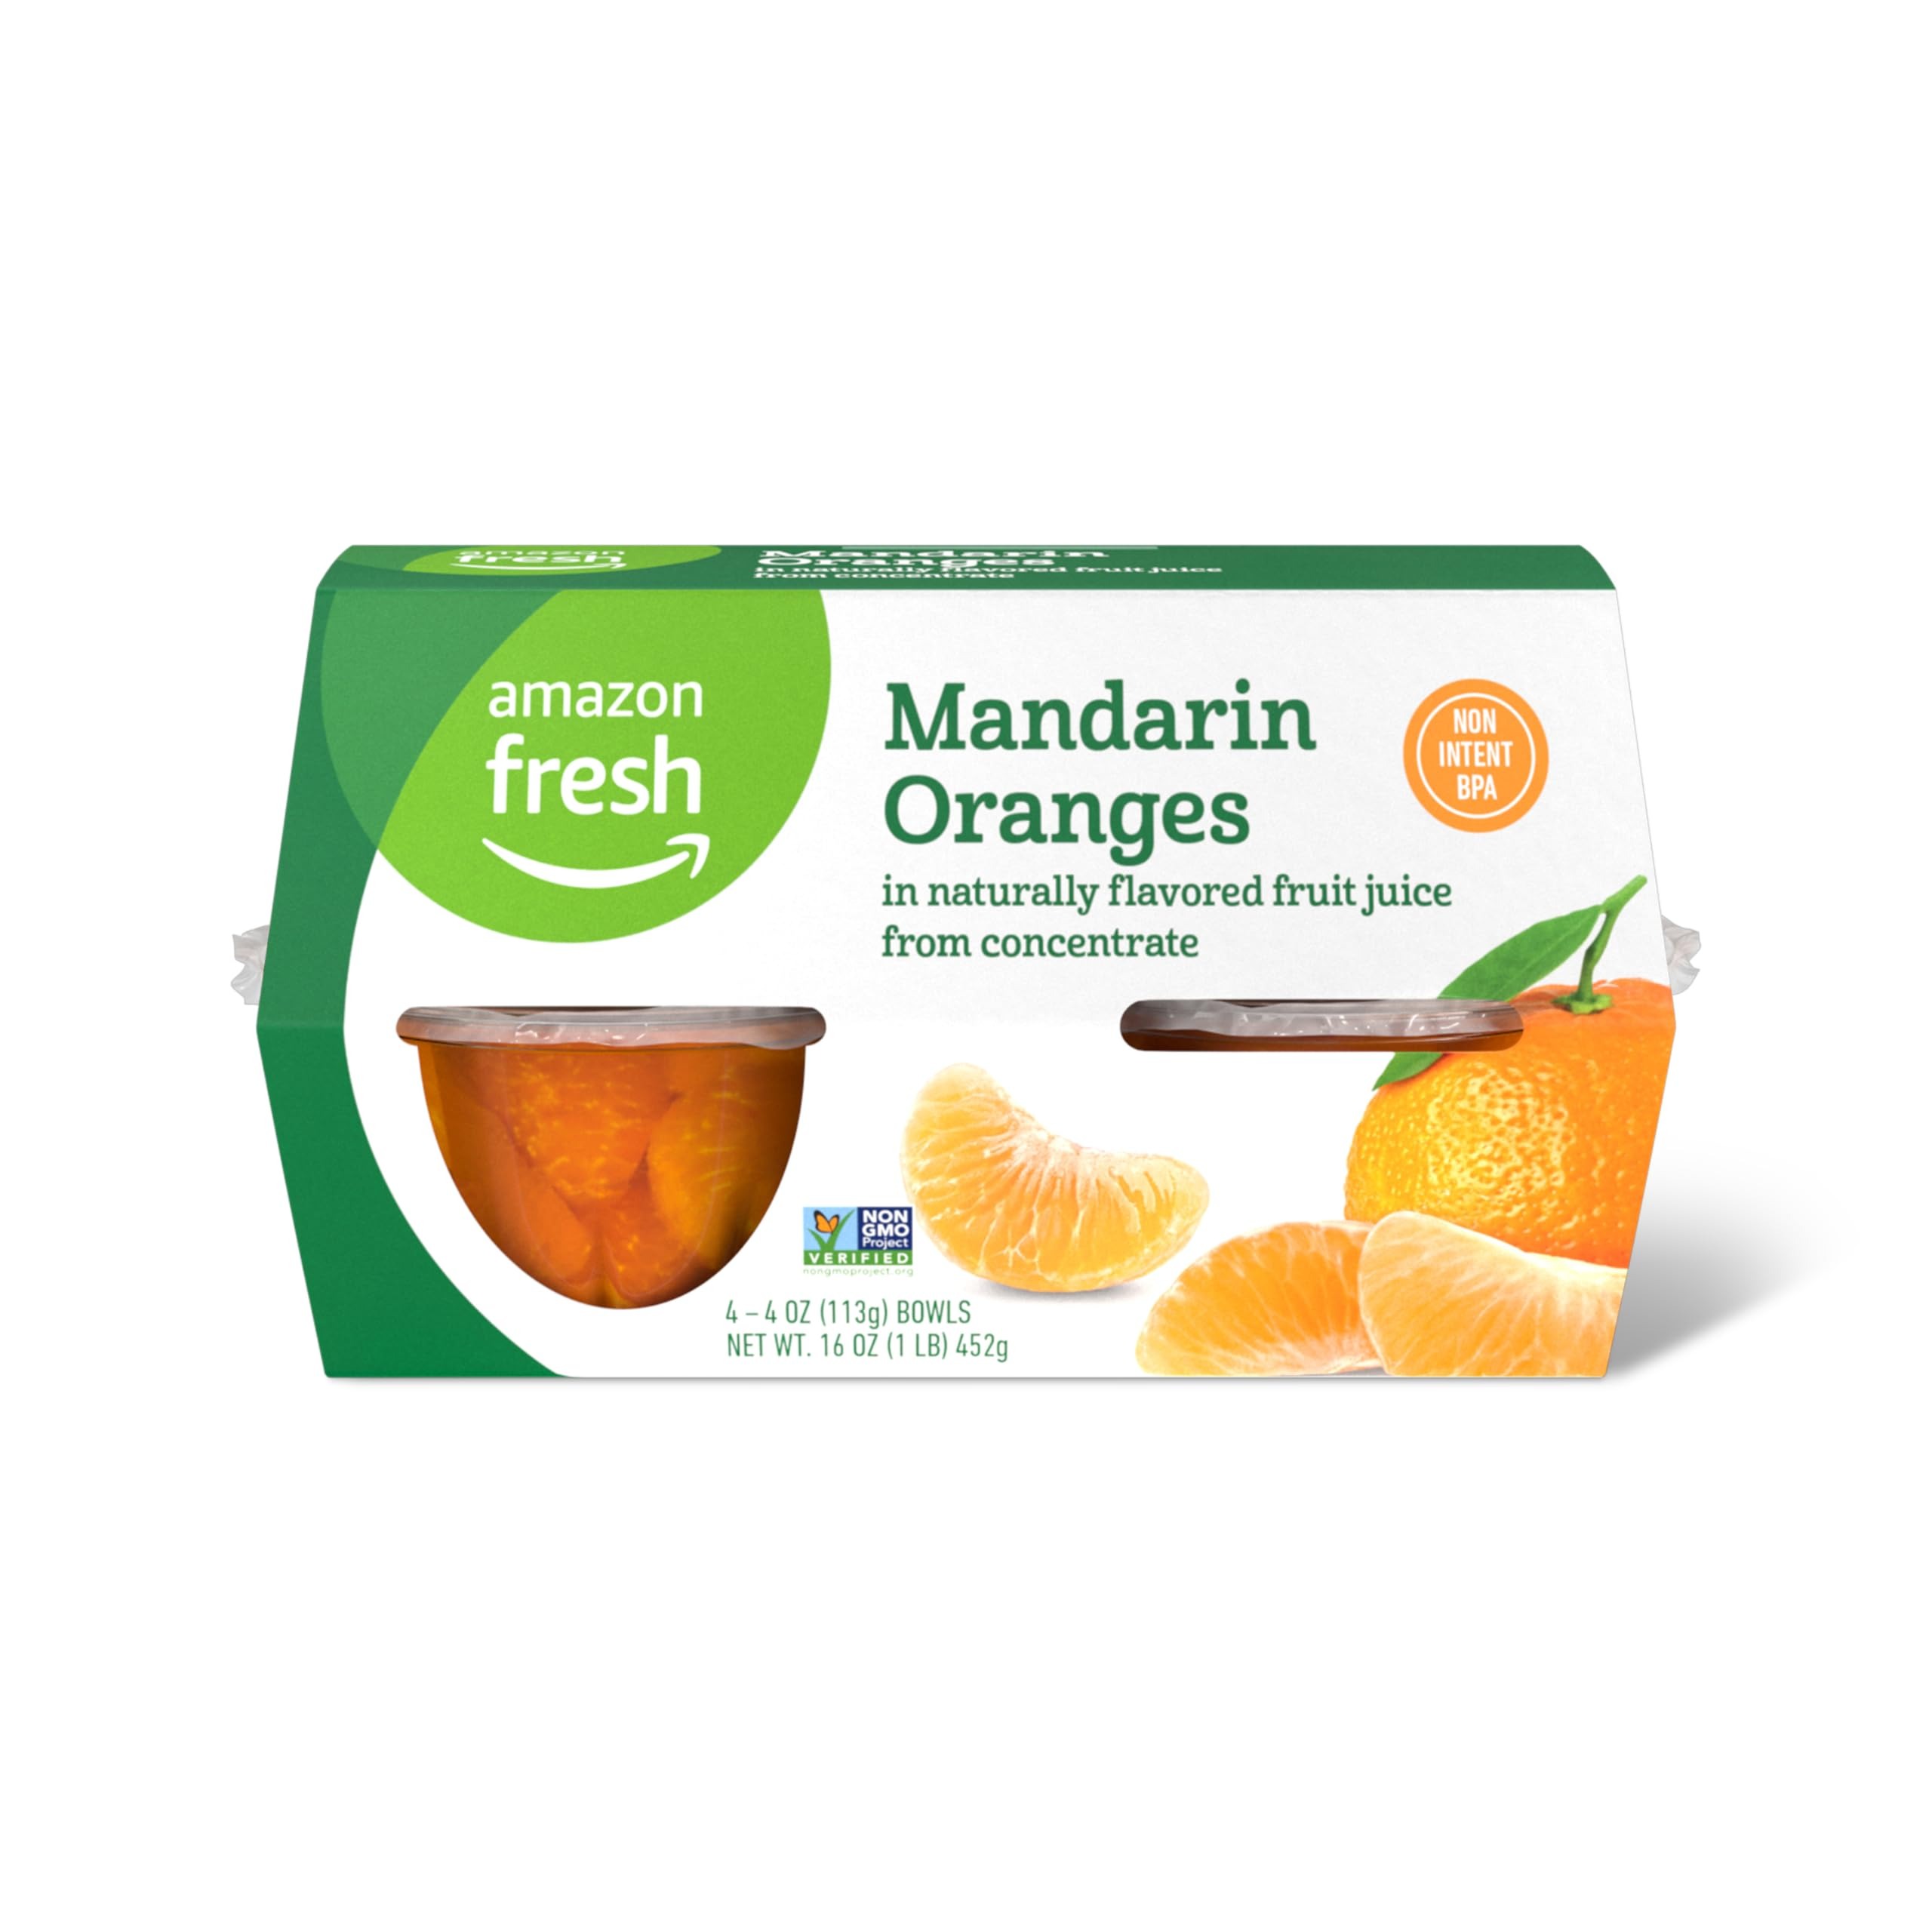
Item Name: Amazon Fresh, Mandarin Orange in Fruit Juice, 4 Oz Bowls (Pack of 4) (Previously Happy Belly, Packaging May Vary)
Bullet Point 1: WHAT'S INSIDE: Four 4-ounce bowls of Mandarin Orange in Fruit Juice
Bullet Point 2: NEW LOOK: Your favorite Happy Belly products are now part of the Amazon Fresh family! Packaging may vary, but the product and quality you love are exactly the same.
Bullet Point 3: HIGH QUALITY, LOW PRICES: Amazon Fresh brand products are all about high-quality food that fits every budget, every day.
Bullet Point 4: ONLY FROM AMAZON: Look for the Amazon Fresh label to find great deals on a wide selection of grocery essentials.
Value: 16.0
Unit: Ounce

Price: 2.99